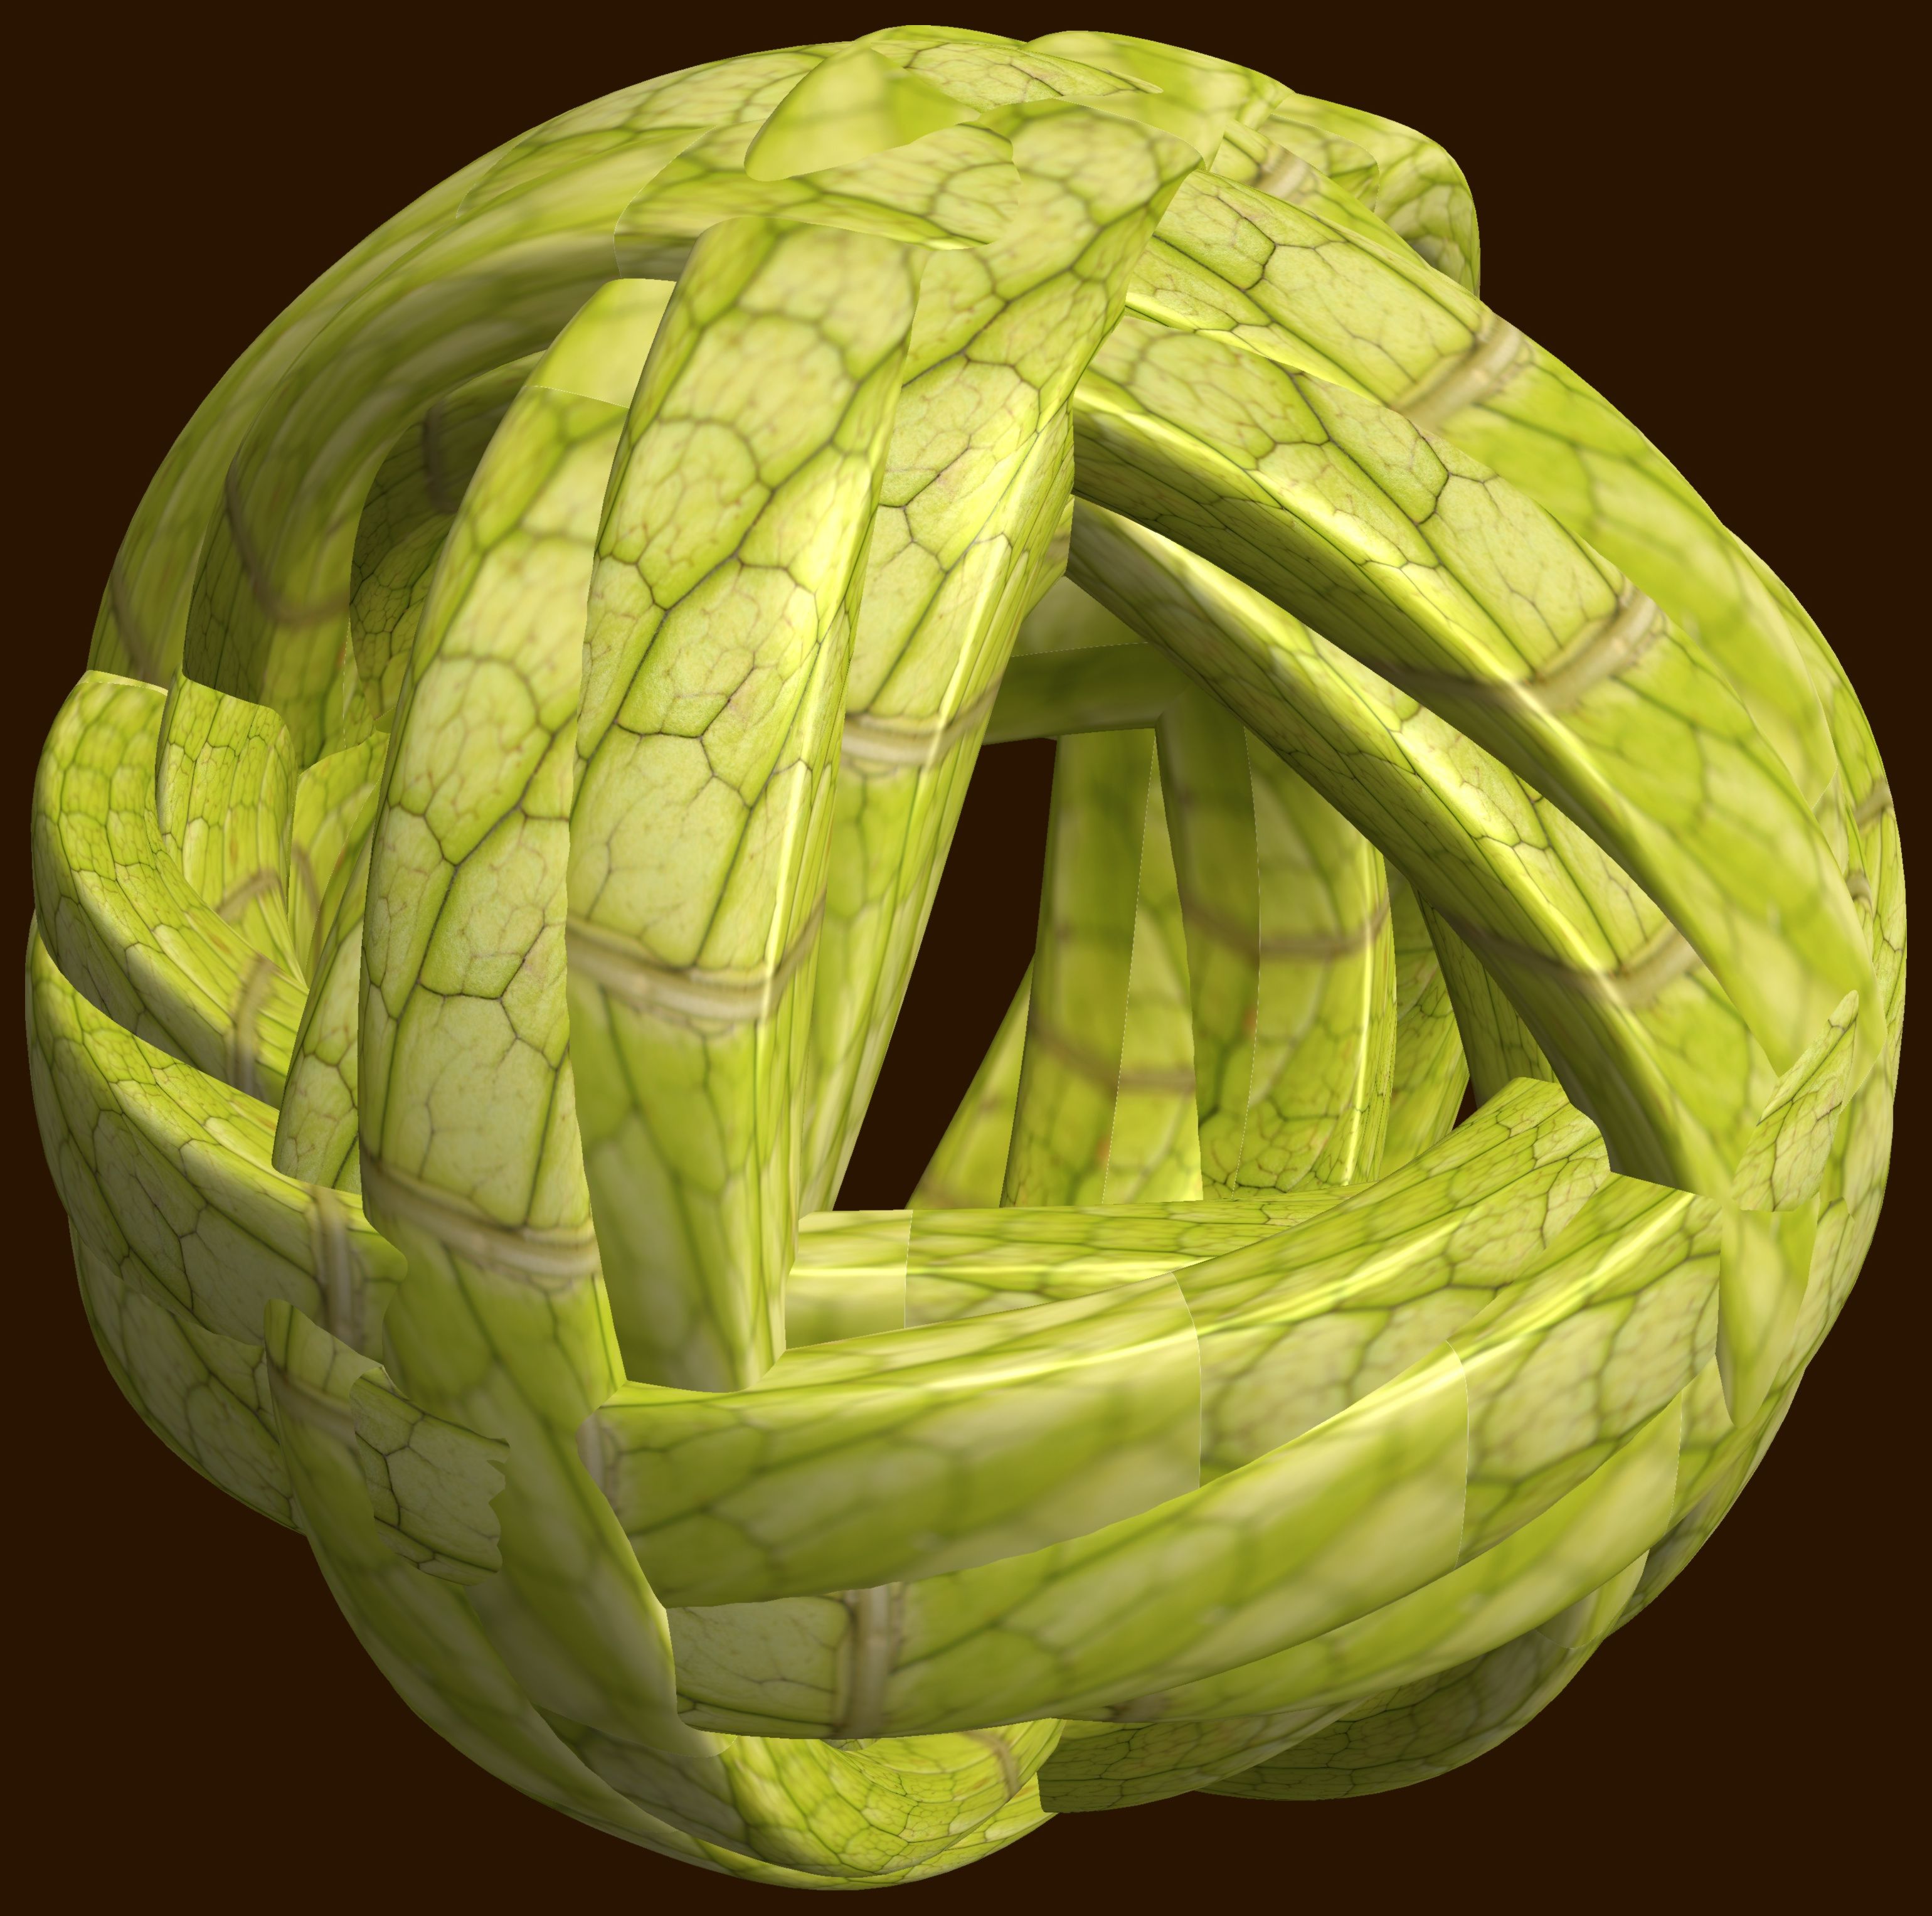
structure, plant, fruit, texture, leaf, flower, pattern, food, green, produce, vegetable, yellow, gourd, figure, design, symmetry, ball, 3d, graphic, carving, knot, mathematica, cg, parametricplot3d, code, program, algorithm, abstruct, mapping, flowering plant, land plant